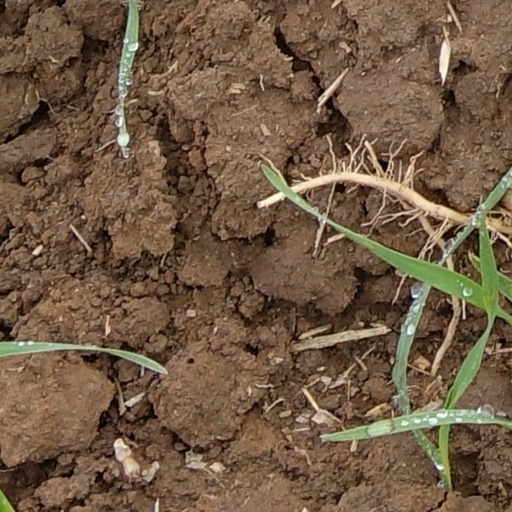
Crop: wheat